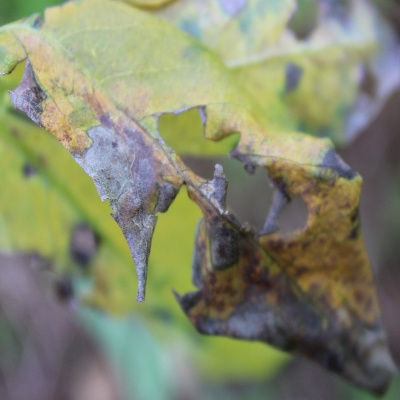
Crop: Cassava
Condition: bacterial blight